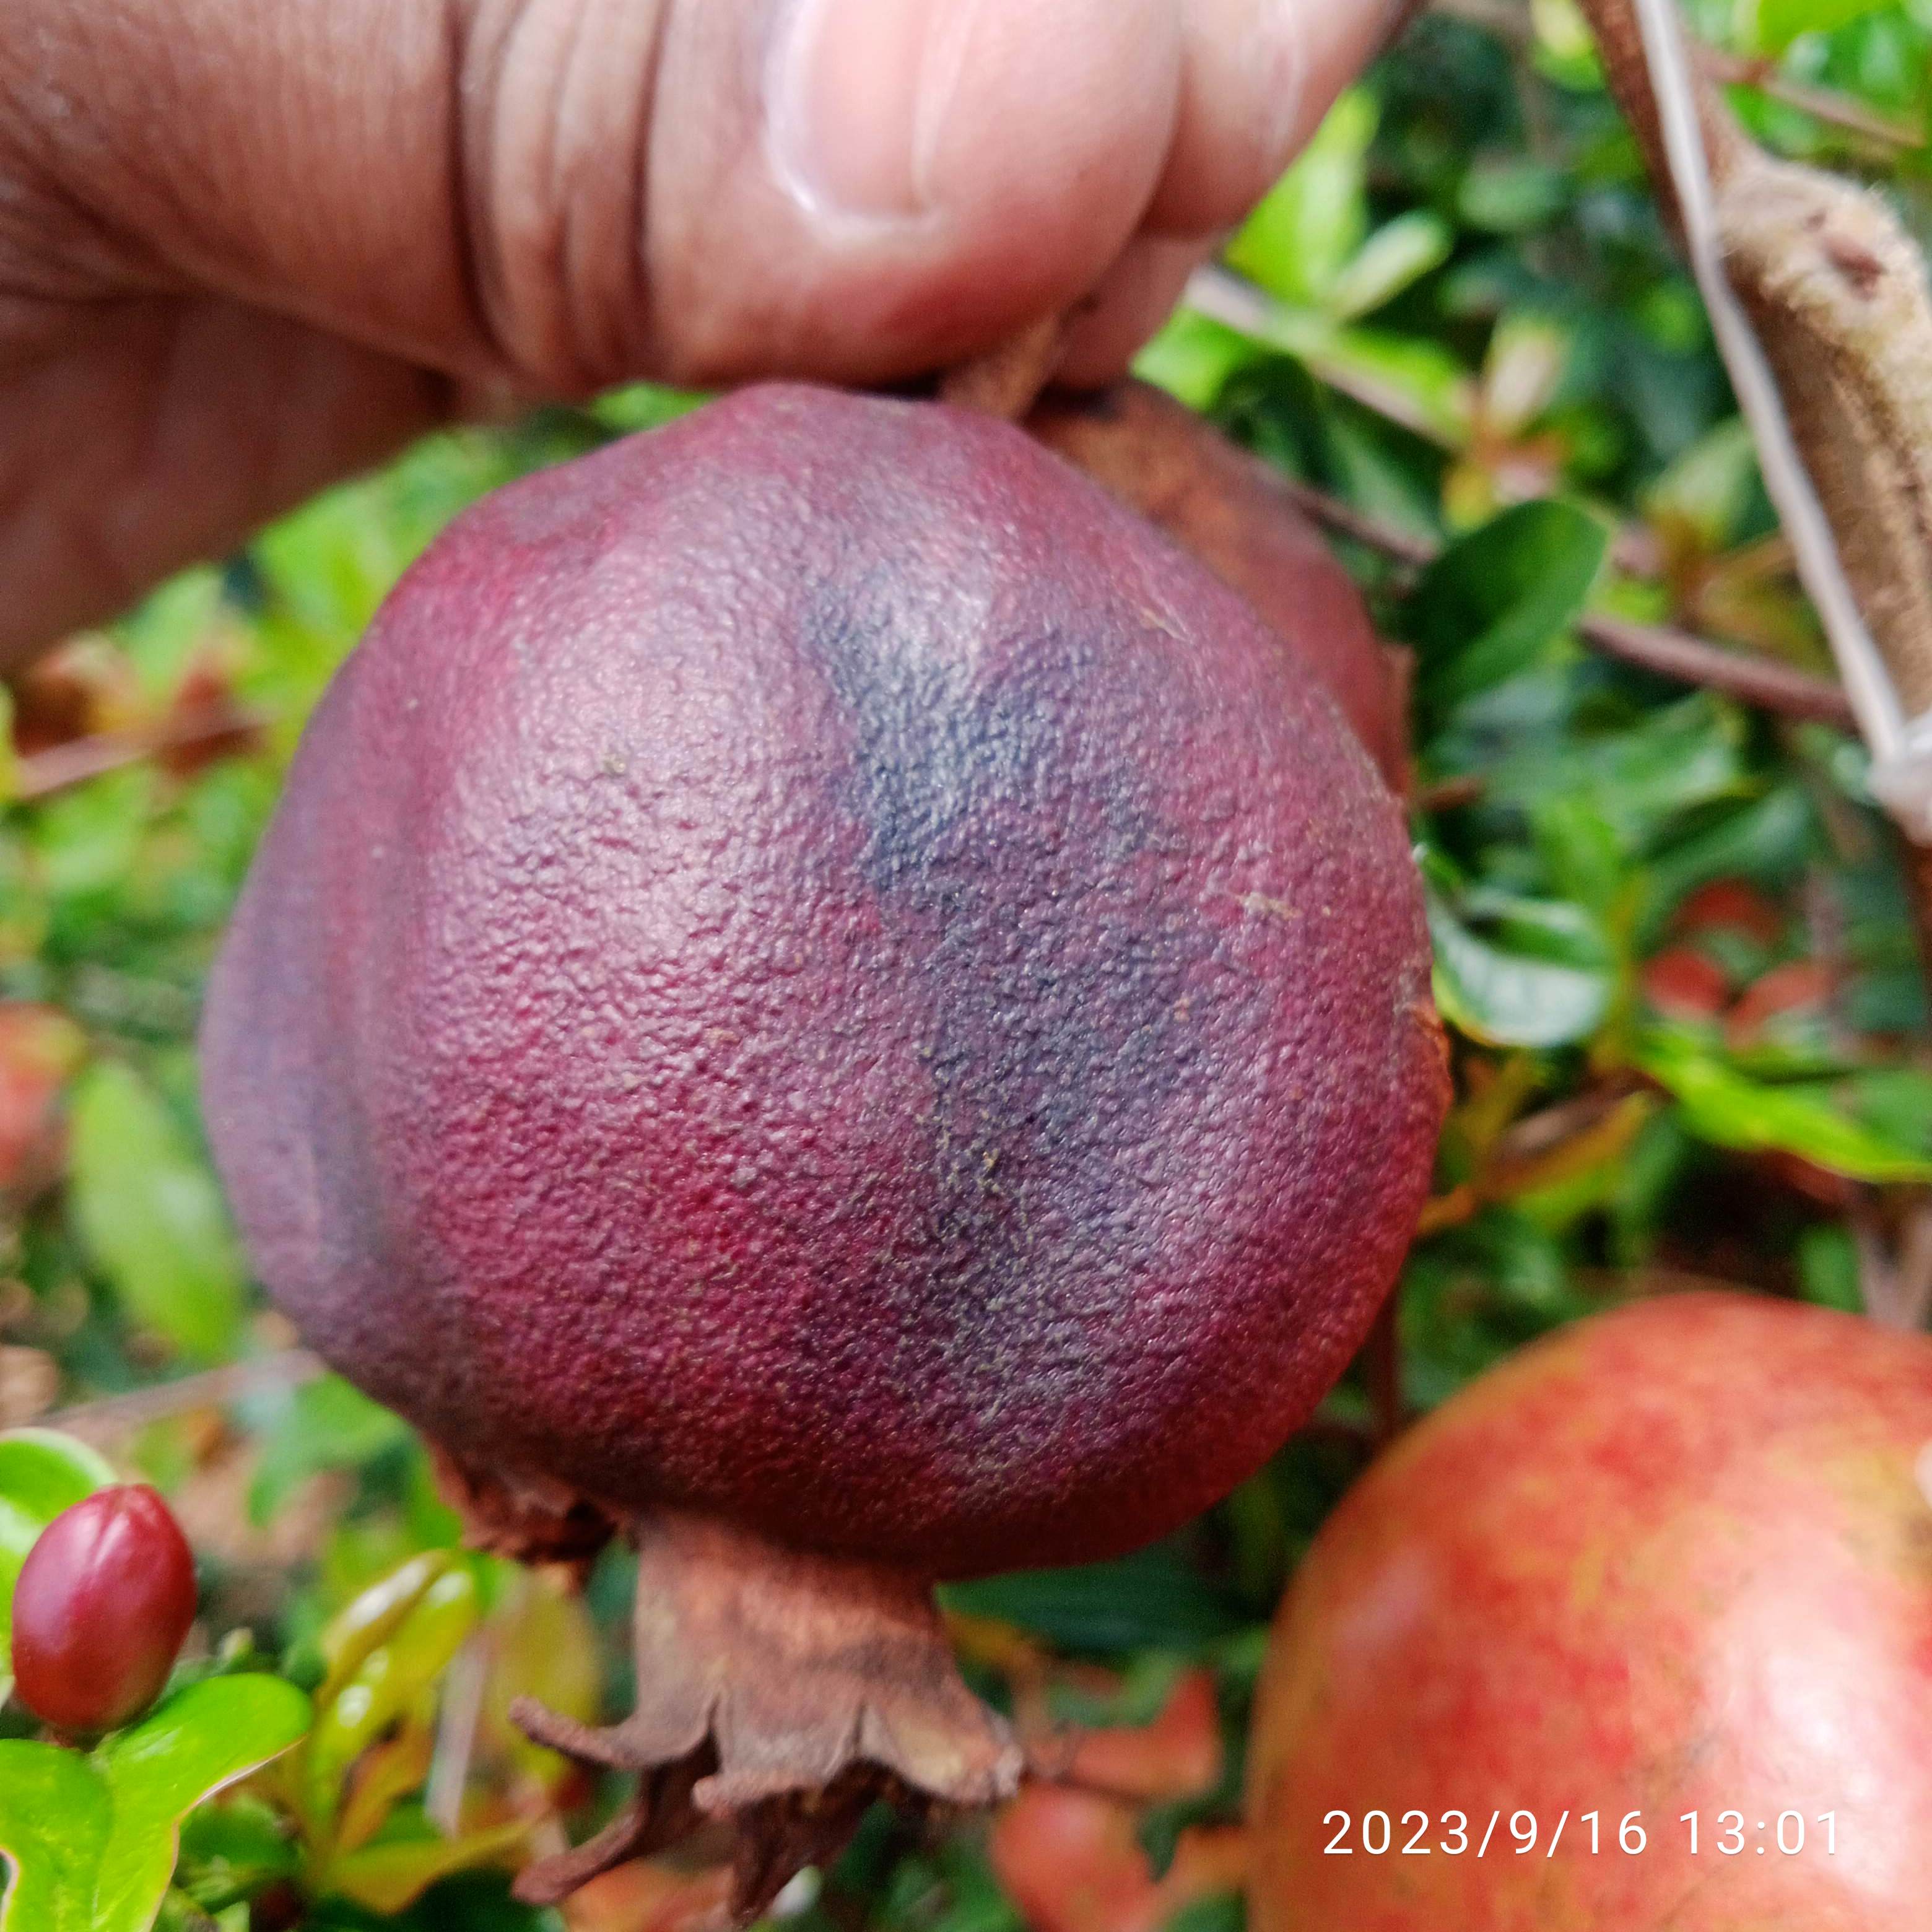
Label: Alternaria